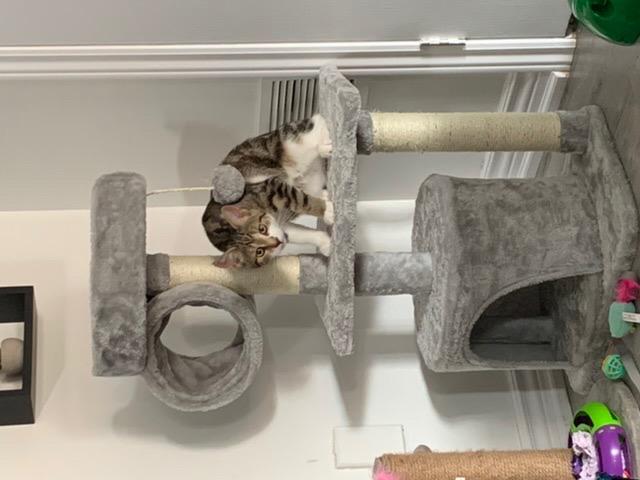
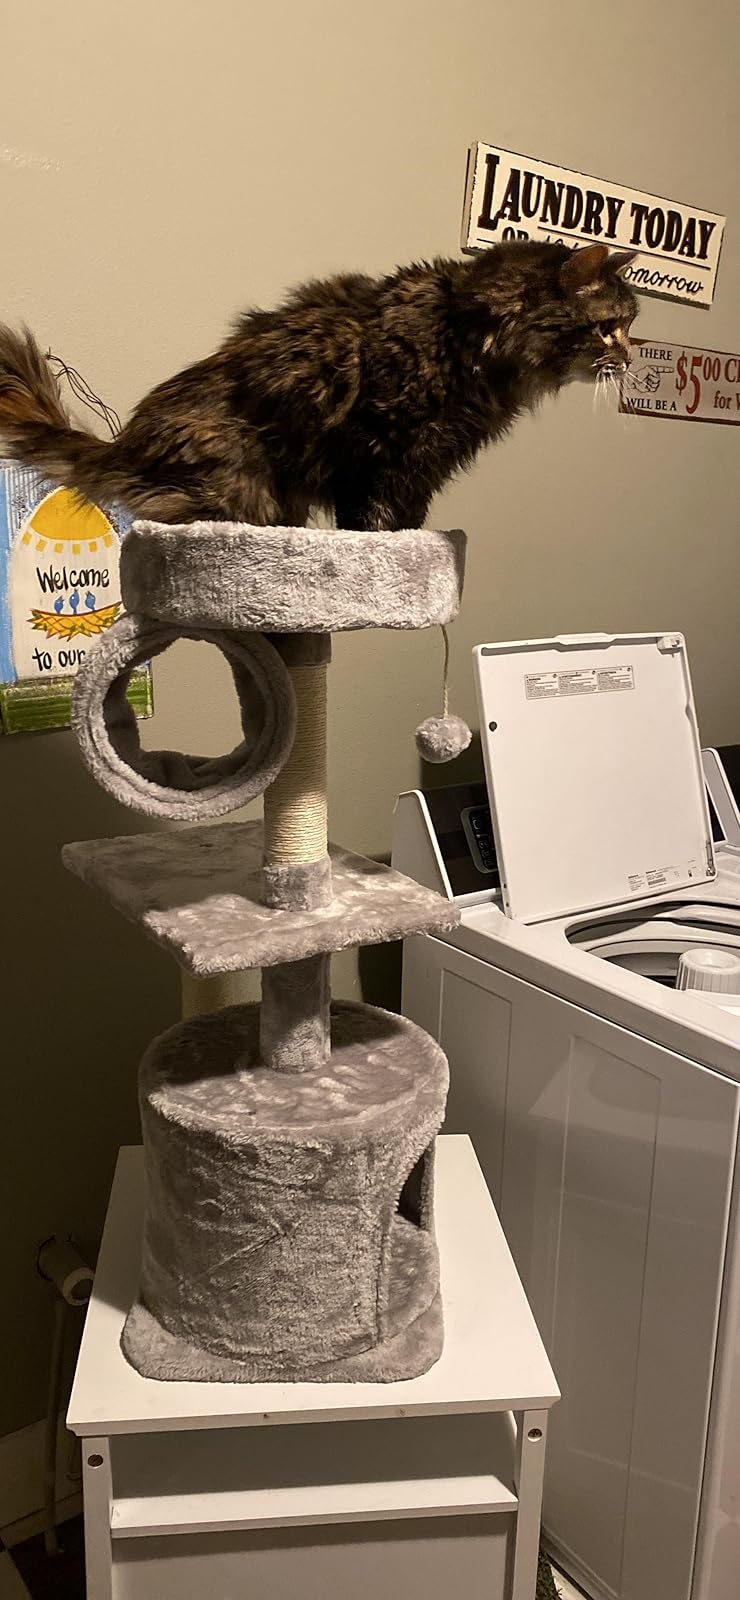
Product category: items_cat tree
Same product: yes